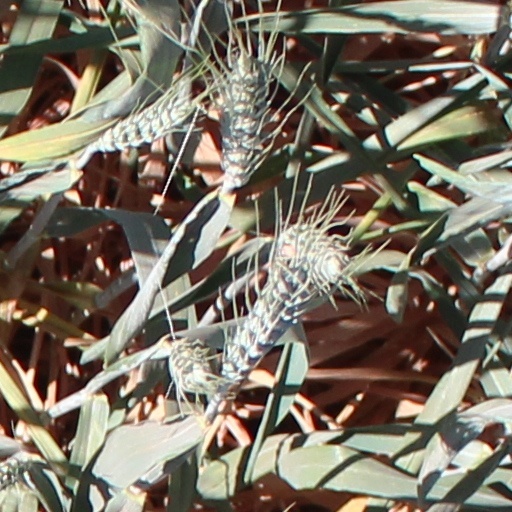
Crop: wheat